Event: Nepal Earthquake
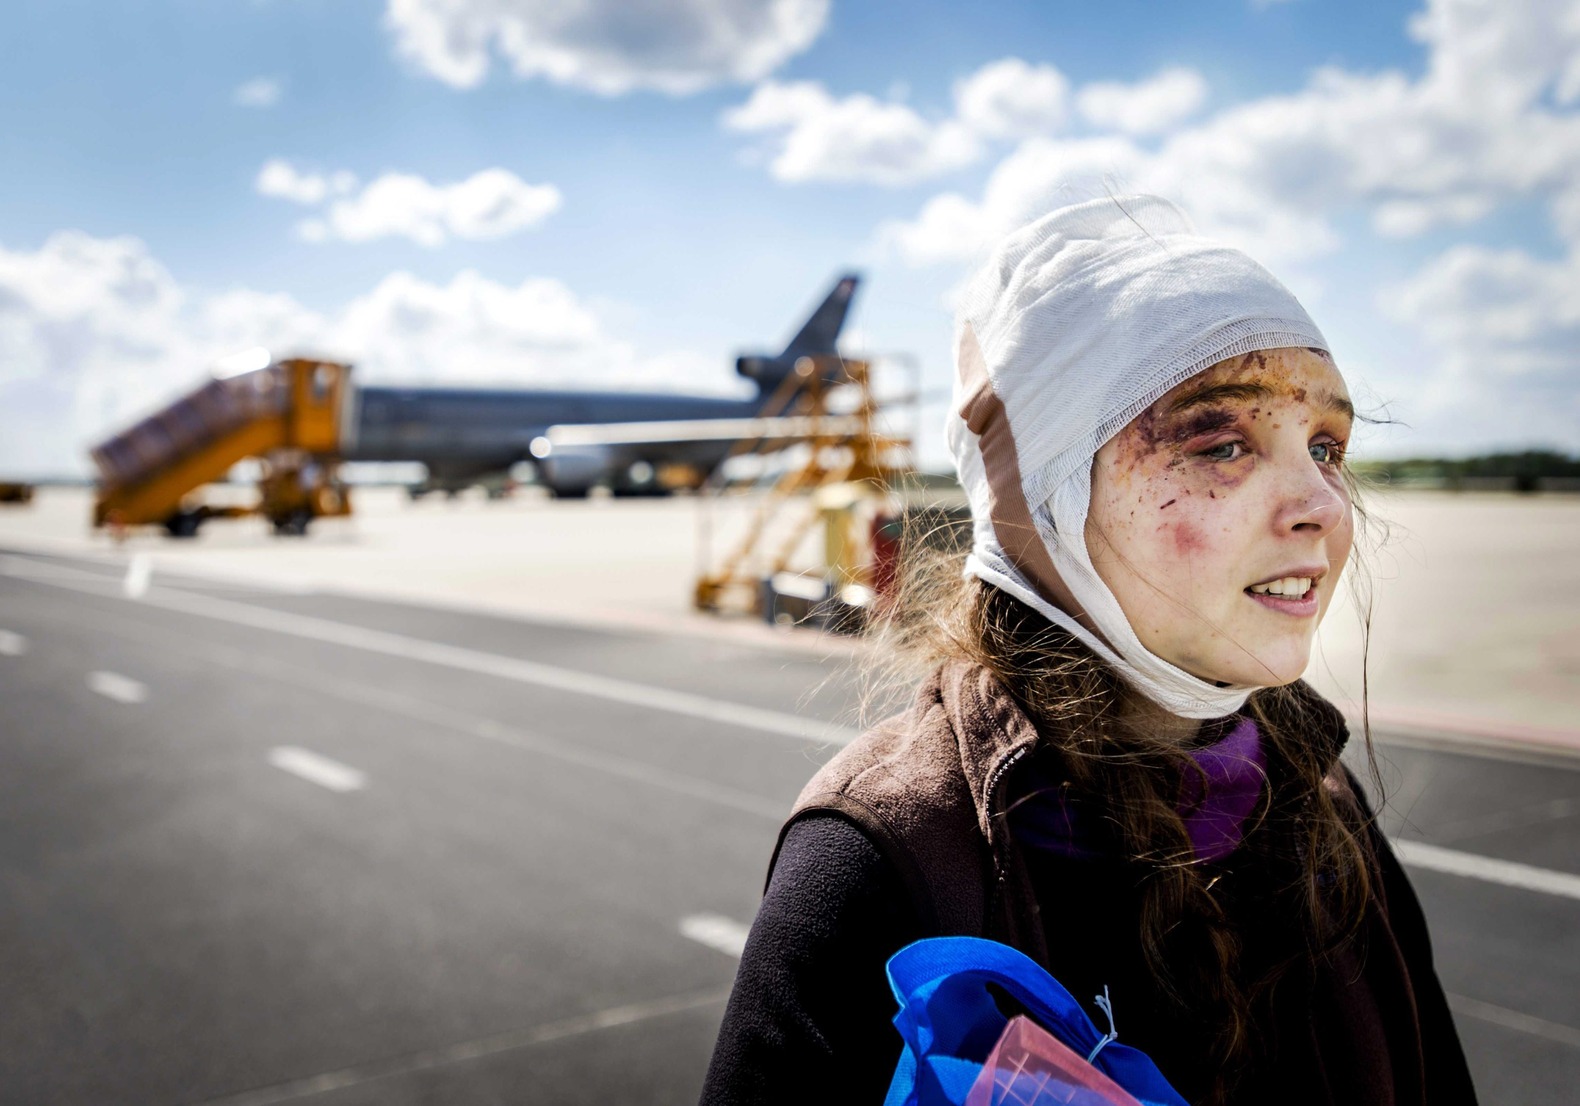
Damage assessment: damage